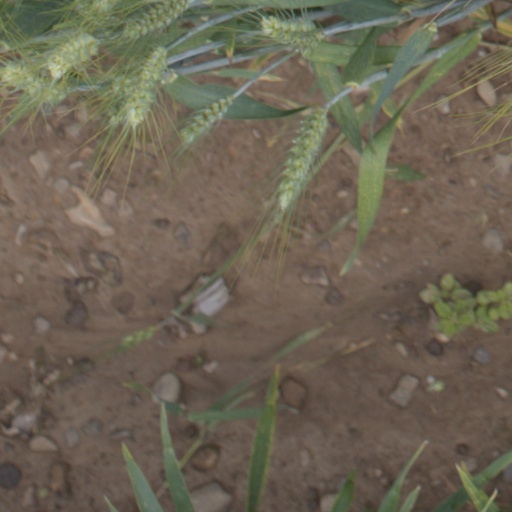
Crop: wheat